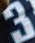
Number: 3